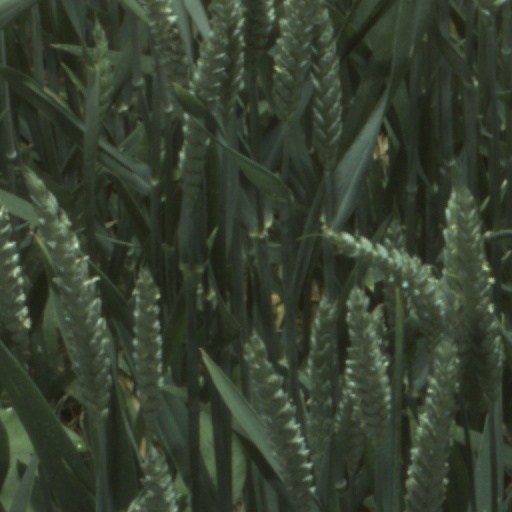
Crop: wheat